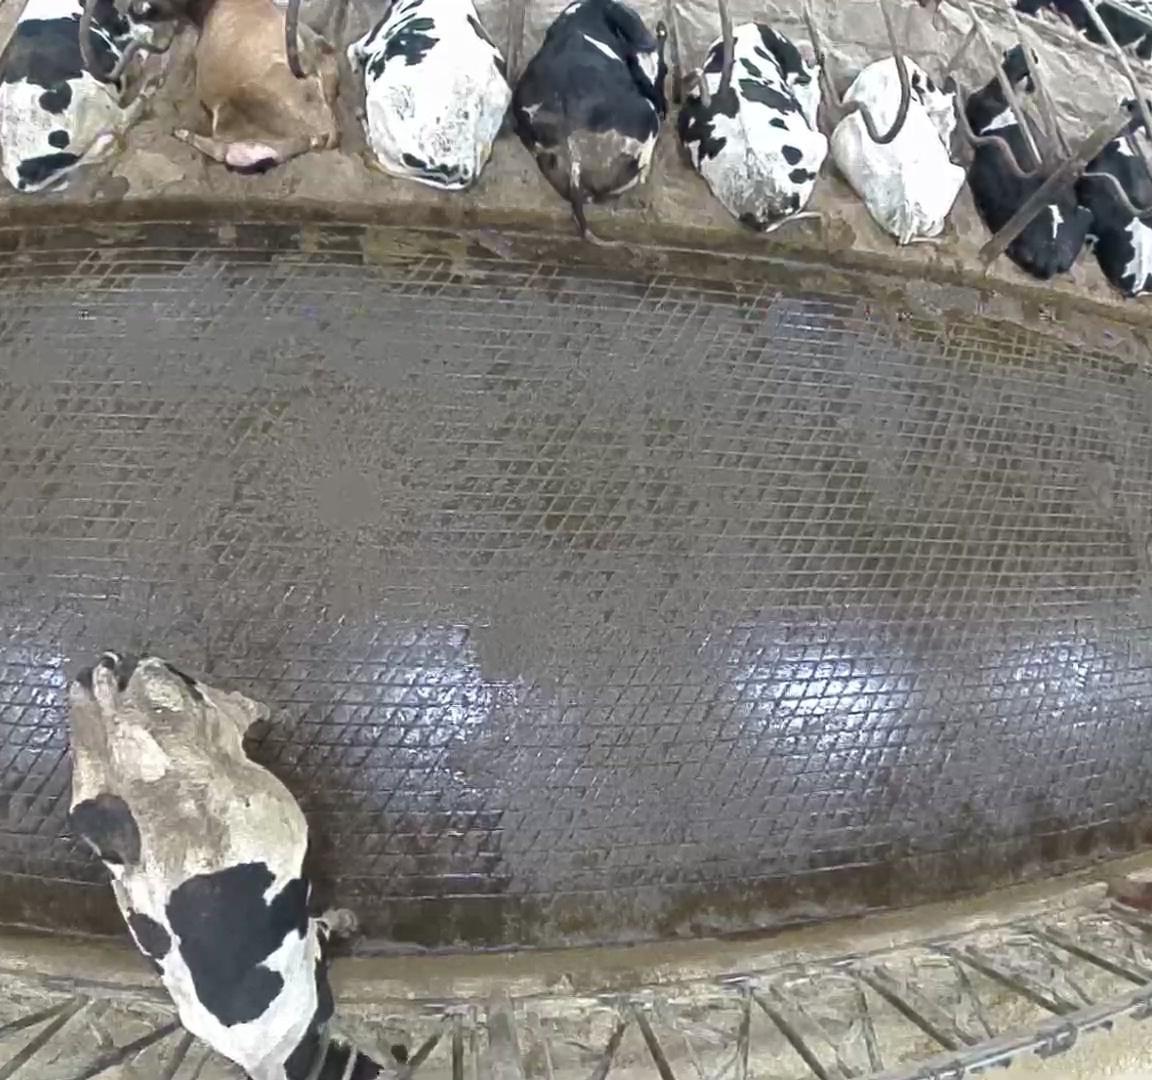
Number of cows: 9